Musée Baccarat

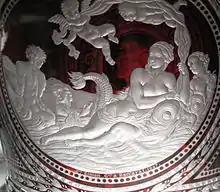
A crystal piece in the Paris museum

A second installation of the museum, Musée Baccarat, Paris, is located in the 16th arrondissement at 11, place des États-Unis, Paris, France. It is open daily except Sundays, Mondays, and holidays; an admission fee is charged.